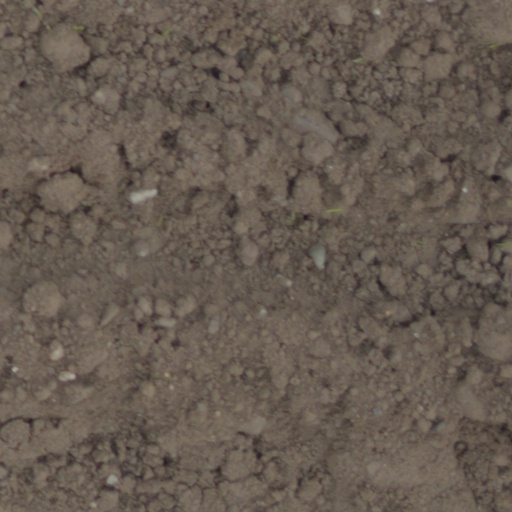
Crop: wheat